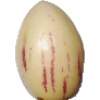
Label: pepino